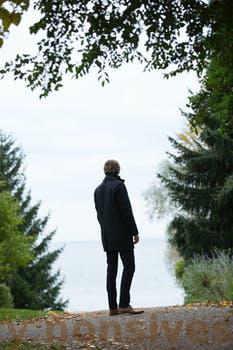
Label: Watermark